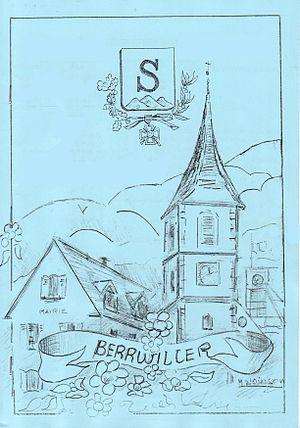
Dessin des symboles du village
Berrwiller est une commune française de la région mulhousienne, située dans le département du Haut-Rhin, en région Grand Est.